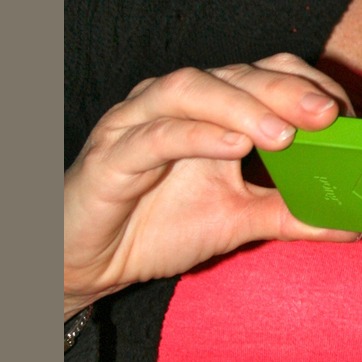
Material: skin